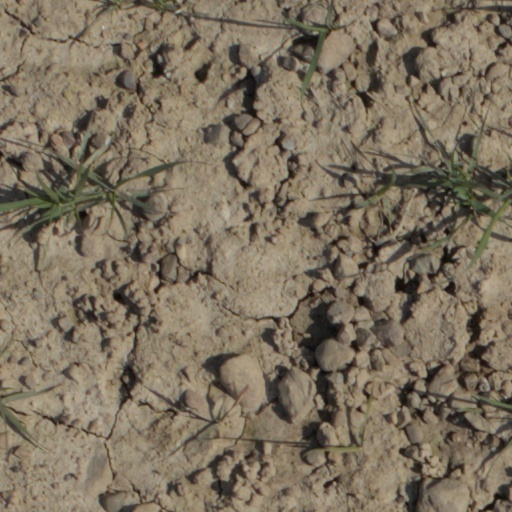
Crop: wheat